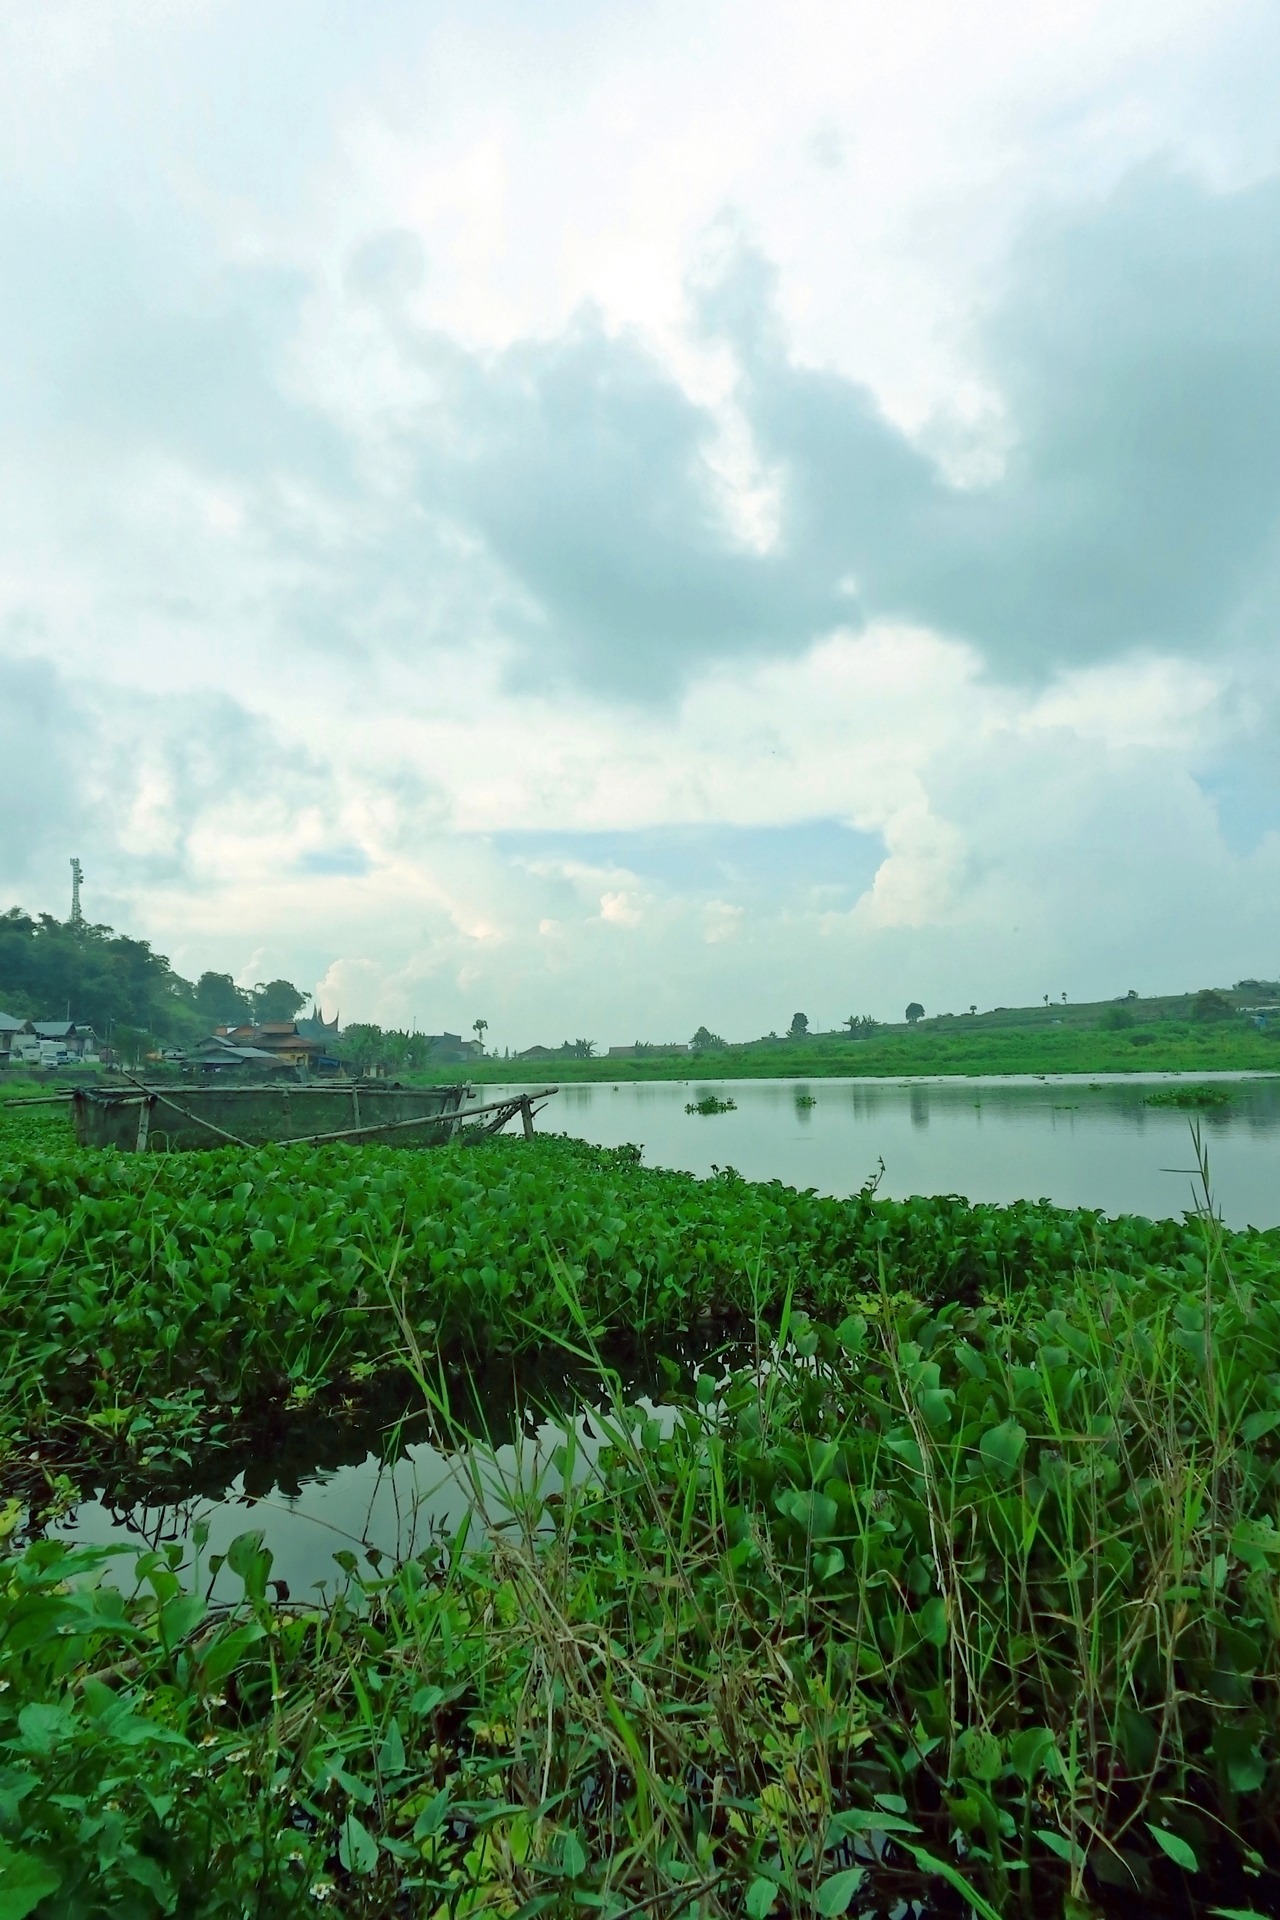
landscape, tree, water, nature, grass, horizon, cloud, sky, field, farm, meadow, sunlight, morning, hill, flower, river, green, crop, blue, agriculture, wetland, plantation, indonesia, habitat, natural water, rural area, paddy field, bukittinggi, natural environment, grass family